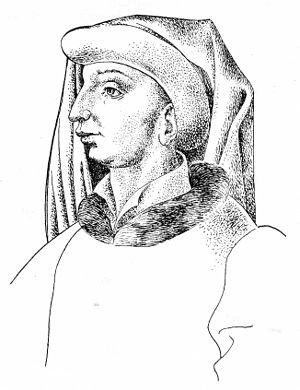
Cet article donne la liste des dauphins de France depuis 1349, date à laquelle Humbert II vend sa seigneurie du Dauphiné de Viennois au roi de France Philippe VI de Valois, à la condition que l'héritier du trône porte le titre de dauphin de Viennois. Selon le traité de Romans, le Dauphiné doit revenir à un fils du futur roi Jean II le Bon, alors duc de Normandie. C'est donc le futur Charles V le Sage, en tant que fils aîné de Jean, qui devient le dauphin.
Jean de France, duc de Touraine, né le 31 août 1398 et mort le 4 avril 1417 à Compiègne, puis dauphin de Viennois après la mort de son frère Louis en décembre 1415, est le quatrième fils et neuvième enfant du roi Charles VI de France et d'Isabeau de Bavière.
Cet article donne la liste des héritiers successifs du trône de France depuis l'avènement de Philippe II Auguste en 1180 jusqu'à la déchéance de Napoléon III en 1870. Les lois fondamentales du royaume de France, ainsi que les constitutions des 3 septembre 1791, 18 mai 1804 et 7 novembre 1852, et les chartes constitutionnelles des 4 juin 1814 et 14 août 1830, ont inclus la loi salique et systématiquement désigné l'héritier en terme de primogéniture agnatique. L'aîné des descendants mâles du roi de France porte de 1349 à 1791, de 1814 à 1815 et de 1815 à 1830 le titre de dauphin, tandis que celui du roi des Français porte de 1791 à 1792 et de 1830 à 1848 celui de prince royal, et celui de l'empereur des Français porte de 1804 à 1814, en 1815 et de 1852 à 1870 celui de prince impérial.